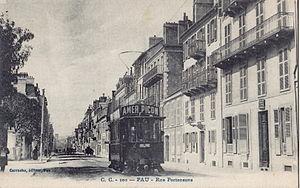
Carte postale ancienne éditée par Carrache à Pau, n°CC 102
Le Tramway de Pau est un réseau de tramway qui a desservi la ville de Pau, entre 1894 et le 30 avril 1931.